Massachusetts Museum of Contemporary Art

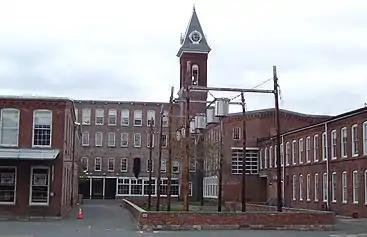
The main entrance to the museum, with the campanile tower on the right (2012)

The development of MASS MoCA began a year after Sprague vacated the buildings. In 1986, a group of staff from the nearby Williams College Museum of Art were looking for large factory or mill buildings where they could display and exhibit large works of modern and contemporary art that they weren't able to display in their more traditional museum/gallery setting. They were directed to the Marshall Street complex by the mayor of North Adams. When they spent time with the space, they quickly realized the buildings had much more potential than an offshoot gallery. The process for MASS MoCA began.